Carp

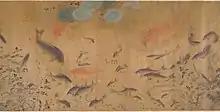
Goldfish and other carp from "Fish Swimming Amid Falling Flowers", a Song dynasty painting by Liu Cai ( 1080–1120)

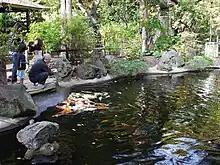
Man feeding a shoal of koi at Atago Shrine in Minato, Tokyo, Japan

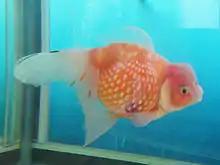
An oranda-type variegated pearlscale

Carp, along with many of their cyprinid relatives, are popular ornamental aquarium and pond fish.